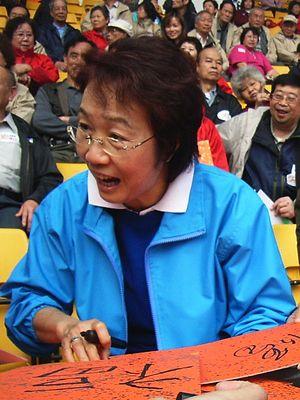
Chan Yuen-han est une femme politique et syndicaliste hongkongaise, née le 16 novembre 1946 dans le district de Bao'an à Shenzhen. Elle est la vice-présidente de la Fédération des syndicats de Hong Kong et un des 52 membres fondateurs de l'Alliance démocratique pour l'amélioration et le progrès de Hong Kong. Elle siège au Conseil législatif de Hong Kong à quatre reprises.